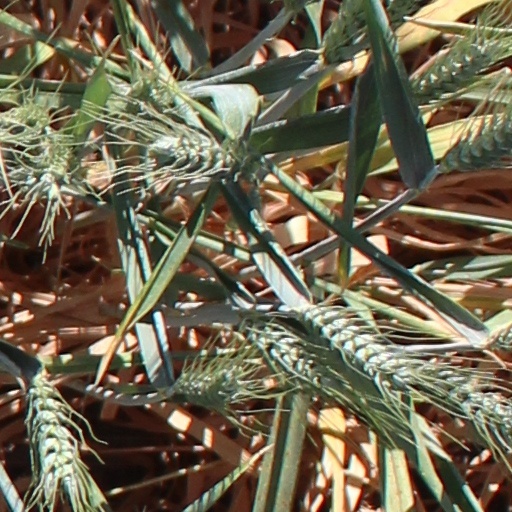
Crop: wheat